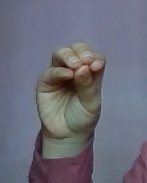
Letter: ha